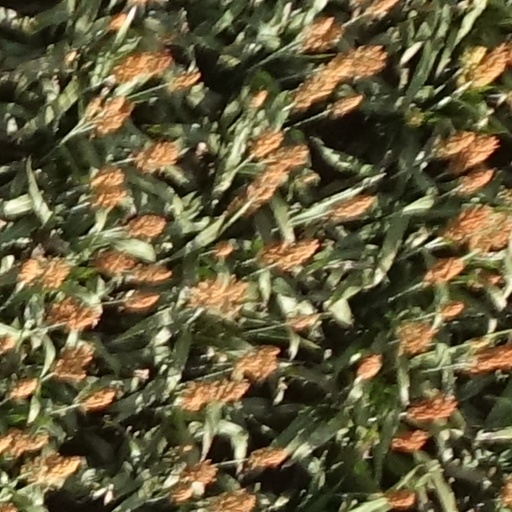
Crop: sorghum